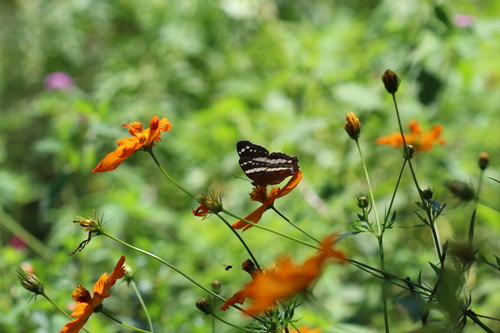
Scientific name: Anartia fatima
Common name: Banded peacock
Family: Nymphalidae
Order: Lepidoptera
Pollinator type: Primary pollinator
Habitat: Open areas and gardens
Geographic range: South America
Conservation status: Least Concern